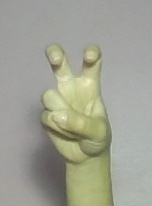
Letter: toot